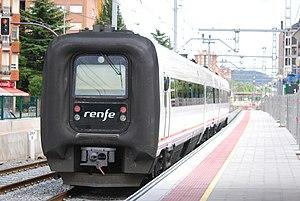
Train Renfe en gare de Palencia.
La gare de Palencia, également appelée estación del Norte, est une gare ferroviaire espagnole de la Ligne de Venta de Baños à Gijón, située à proximité du centre-ville de Palencia, dans la communauté autonome de Castille-et-León.